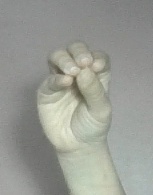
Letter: ha